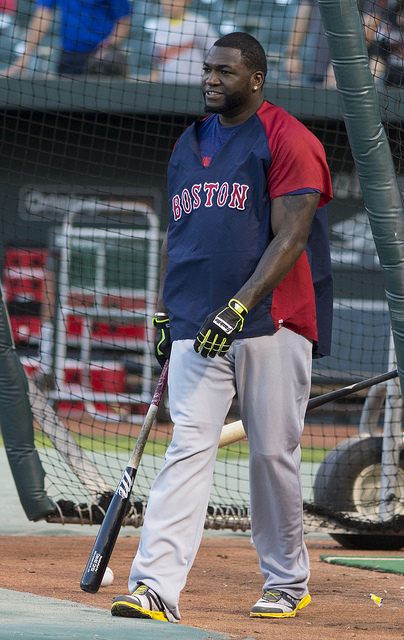
một cầu thủ đánh bóng đang cầm gậy và đứng ở trên sân